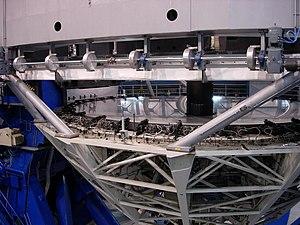
Le Très Grand Télescope, en anglais Very Large Telescope, est un ensemble de quatre télescopes principaux et quatre auxiliaires. Il est situé à l'Observatoire du Cerro Paranal dans le désert d'Atacama au nord du Chili, à une altitude de 2 635 m. Il permet l'étude des astres dans les longueurs d'onde allant du visible à l'infrarouge.